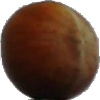
Label: Nut Forest 1